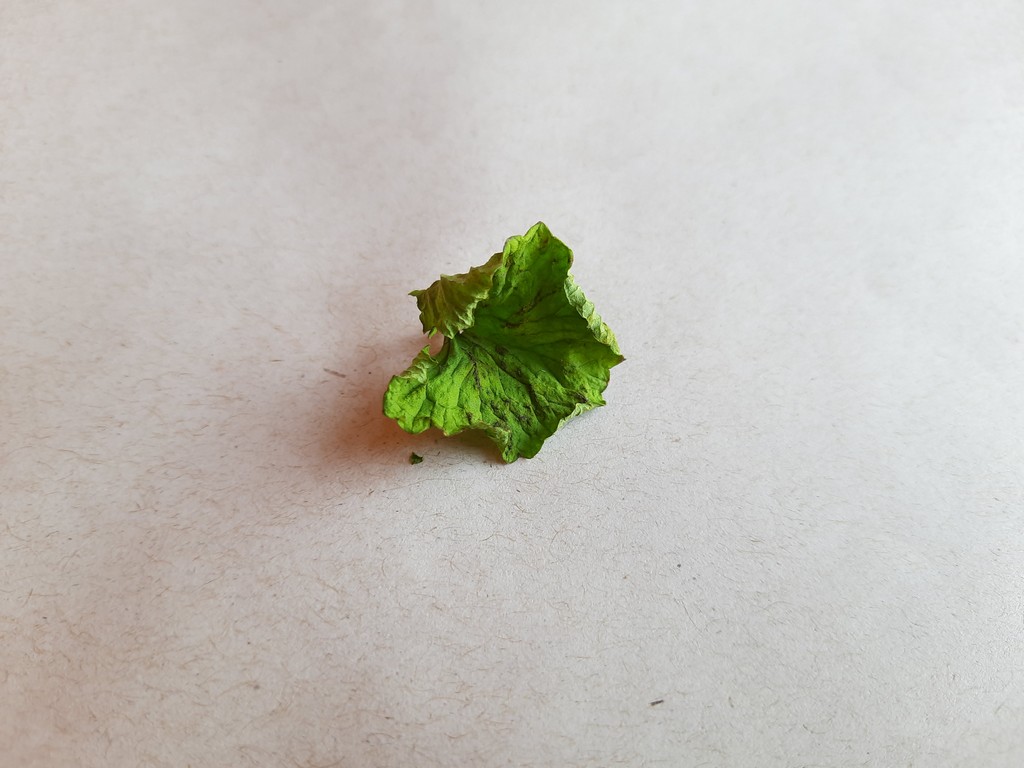
Label: Dried